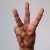
The image shows a hand gesture representing the letter 'W' in Indian Sign Language.